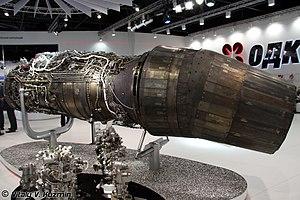
Le moteur NPO Saturn AL-41F est un turboréacteur russe, conçu pour le vol en régime de supercroisière.